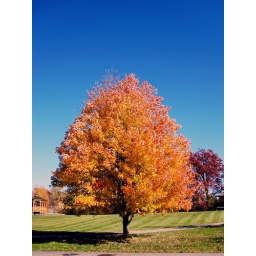
Beautiful blue sky and colors Sunday in Haverhill, MA